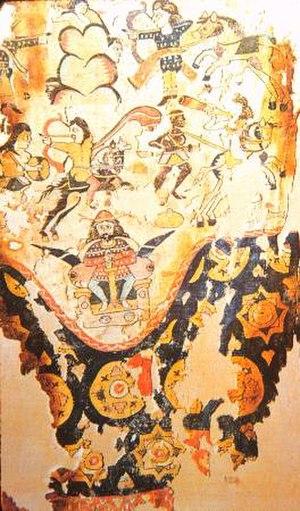
Khosro ou Khosrow II, parfois appelé Parviz ou Parwîz, est un empereur sassanide d'Iran ayant régné de 590 à 628.